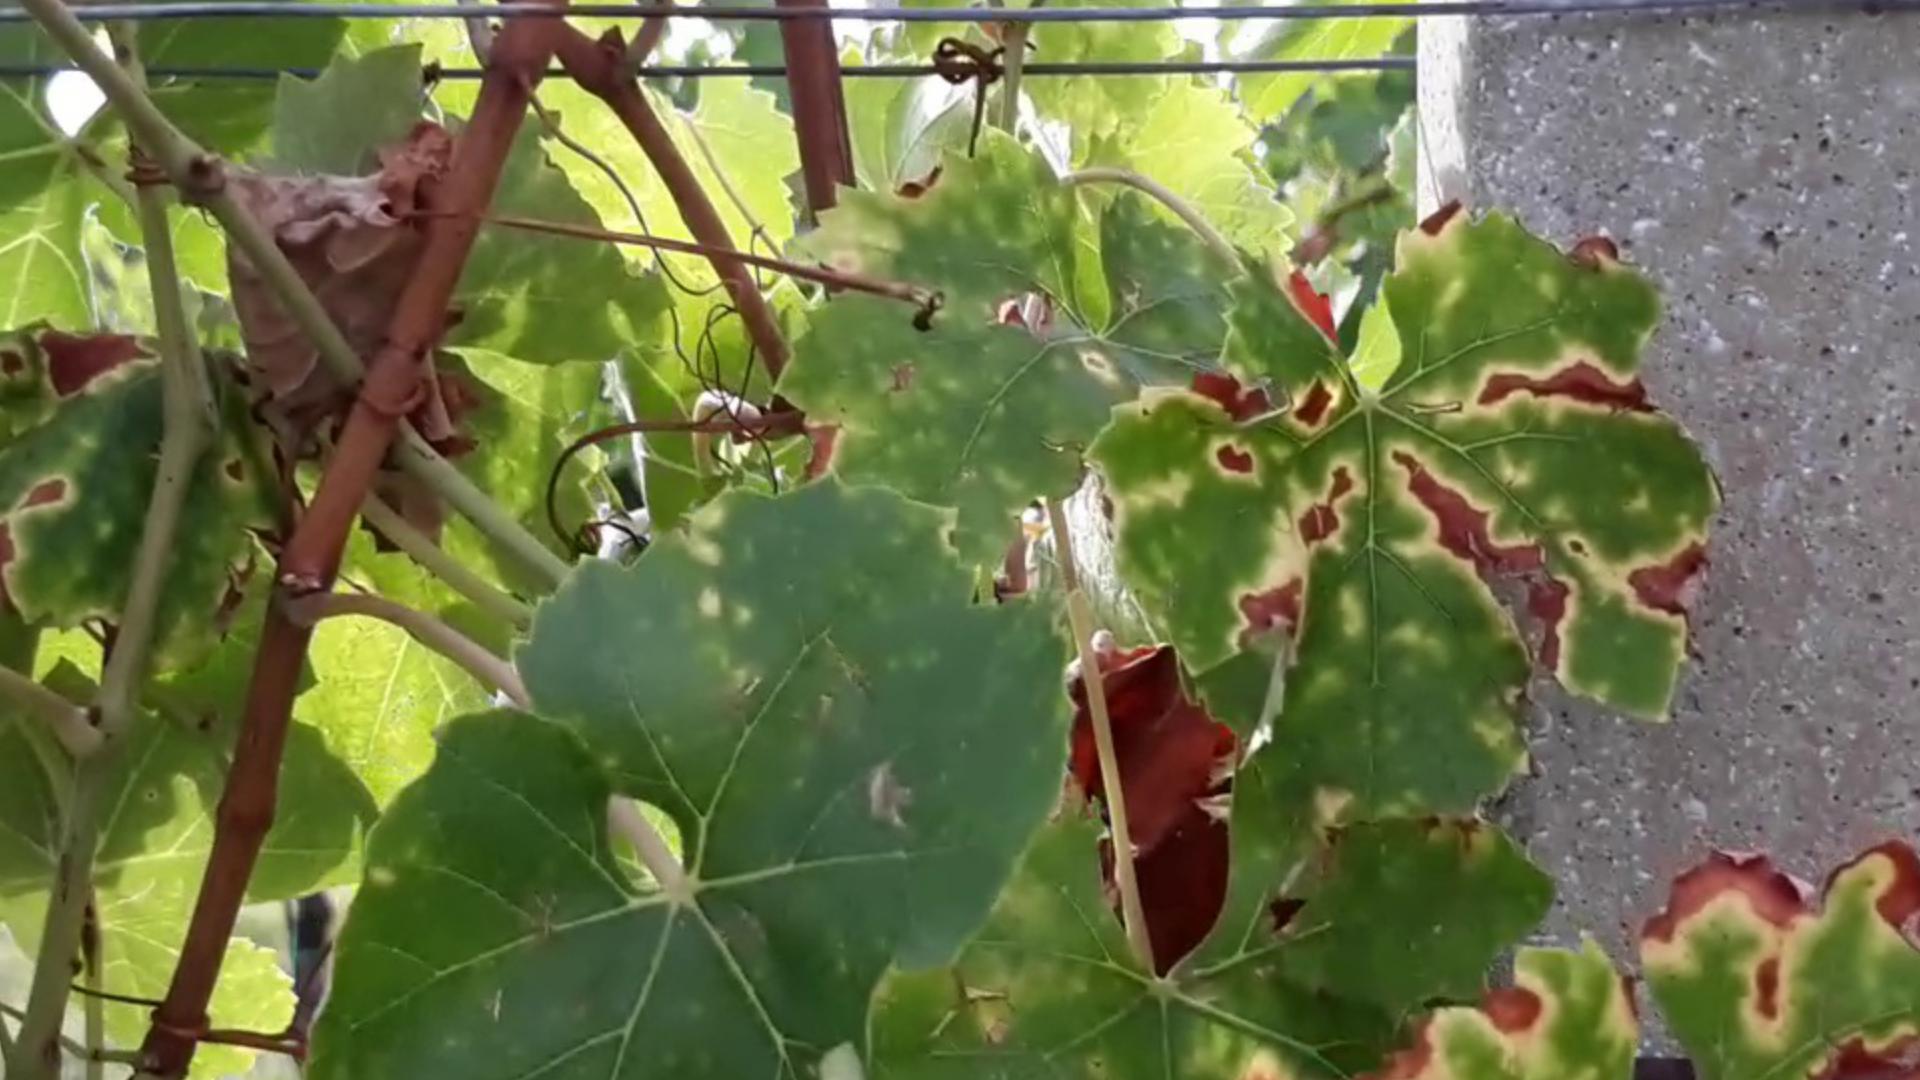
Label: esca